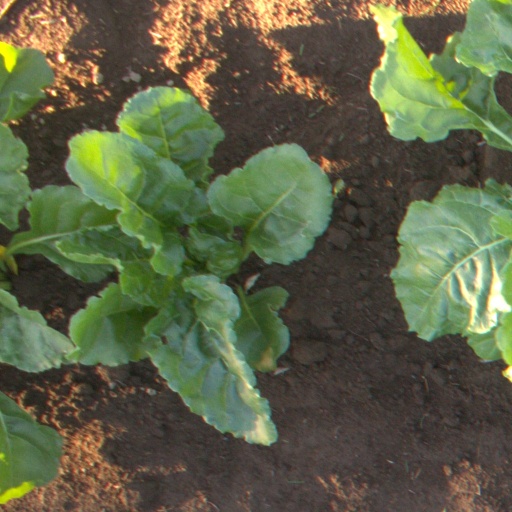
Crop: sugar beet